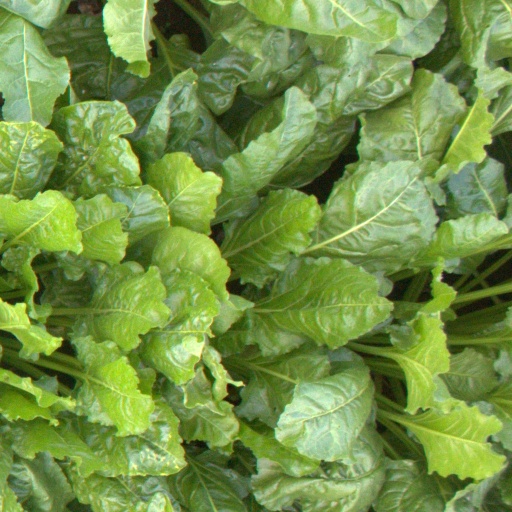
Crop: sugar beet